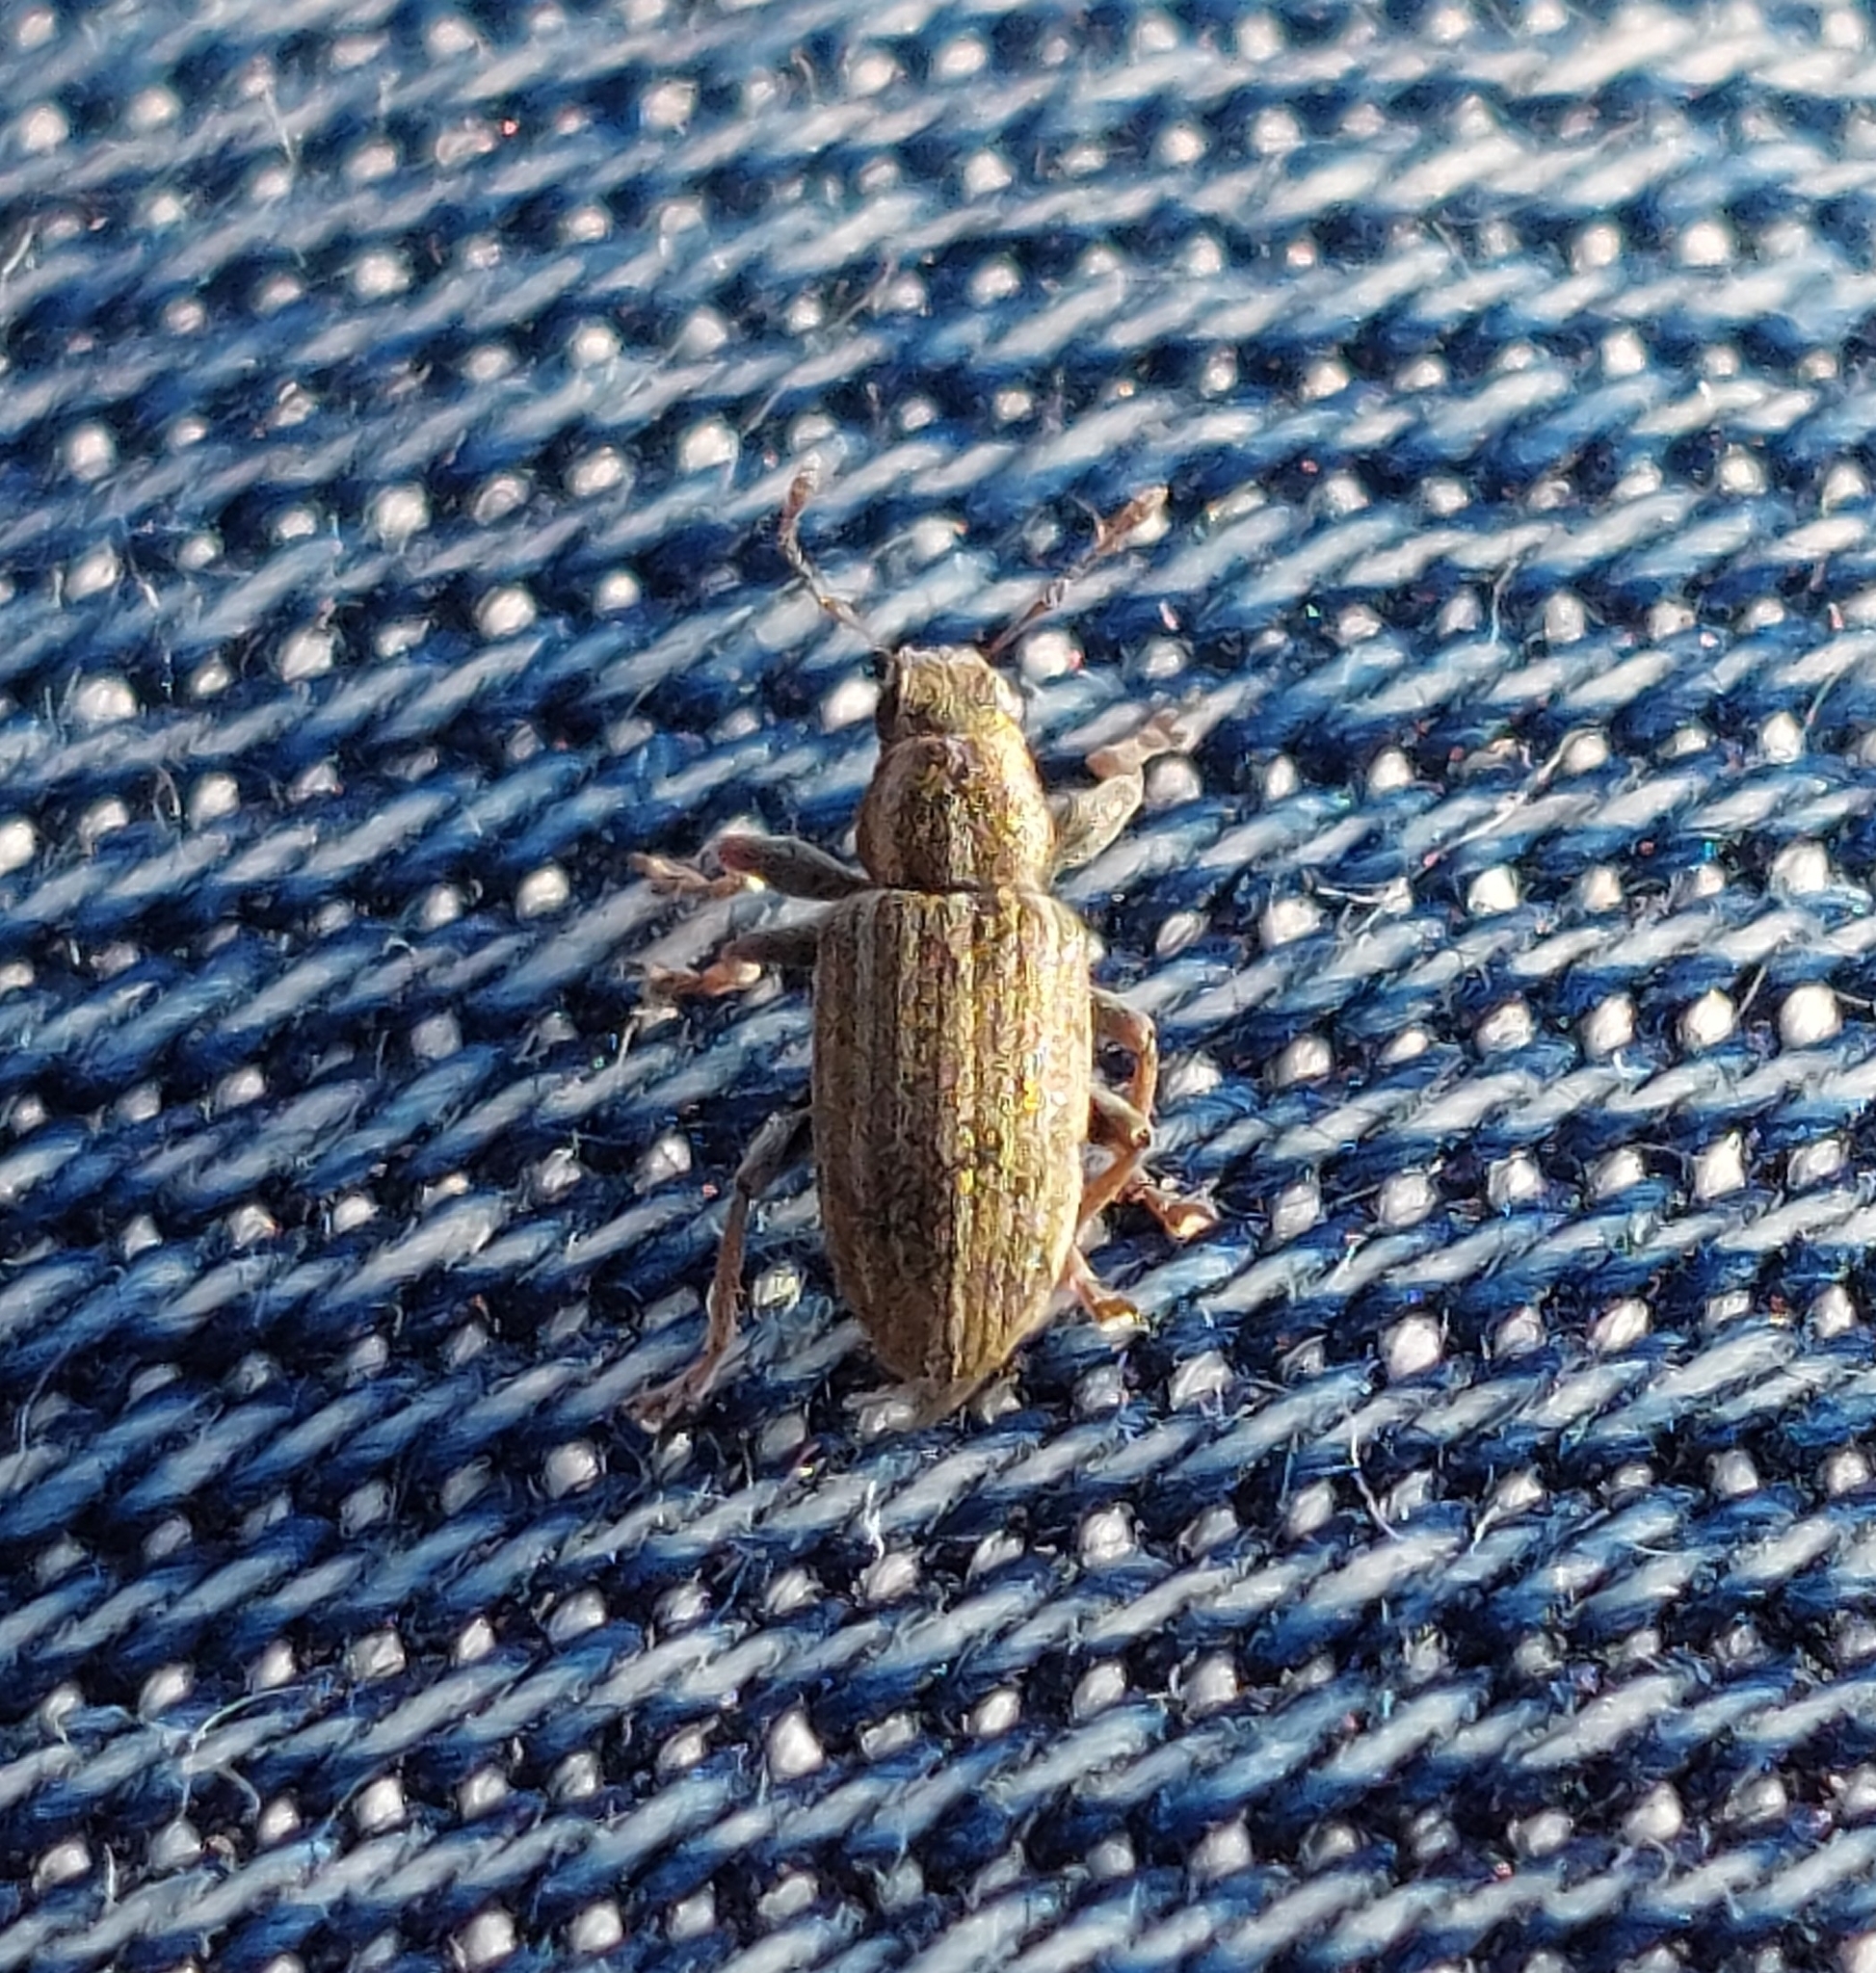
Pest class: pea_leaf_weevil